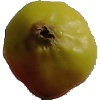
Label: Apple Red Yellow 2